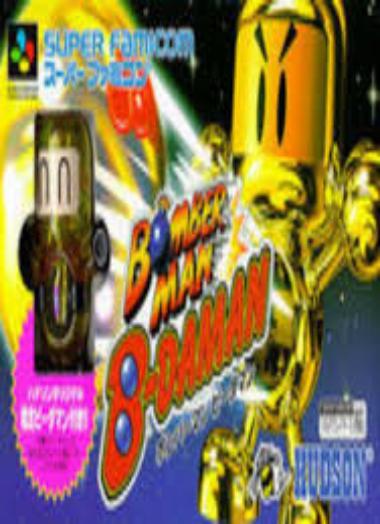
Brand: B-Daman
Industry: Leisure